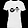
Label: T - shirt / top